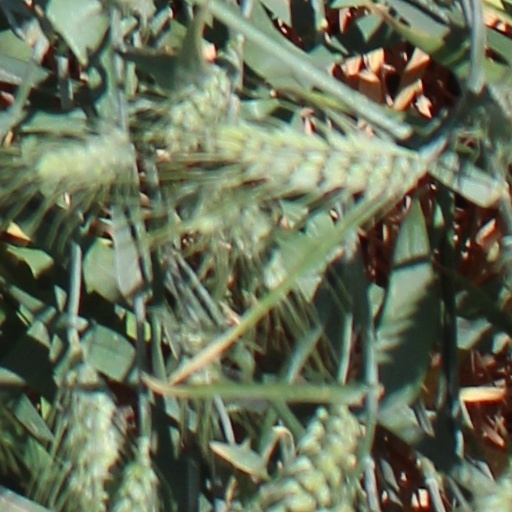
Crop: wheat